Hans Rosencrantz

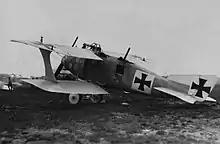
A typical Roland Whale. Rear gun aimed skyward.

See also Aerial victory standards of World War I